Merchant Taylors' Boys' School, Crosby

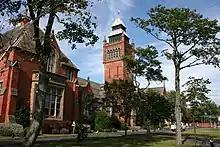
The Clock Tower in Summer

The primary sports played by the school are rugby union, field hockey and cricket, however association football as well as samoan cricket have both recently been introduced as an 'official' school sport and looks set to challenge the more established sports over the coming years. The school also has a boat house which is currently on loan to Southport Dragon Boat Club, in the nearby town of Southport for its rowing team. The rowing team compete in national races with a number of boys competing at national level every year. The rugby coaching staff includes former Scottish international Ian McKie, and included Mike Slemen, former England and British and Irish Lions international and England team selector until his death in 2020.